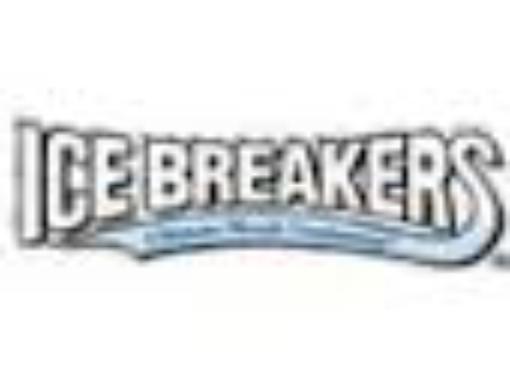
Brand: Ice Breakers
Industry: Food